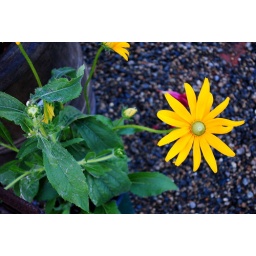
yellow flower in a pebbled bed